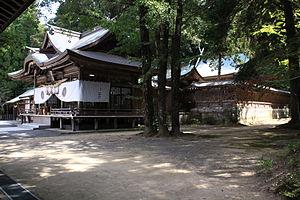
Le Sasamuta-jinja est un sanctuaire shinto situé à Ōita sur l'île de Kyushu.